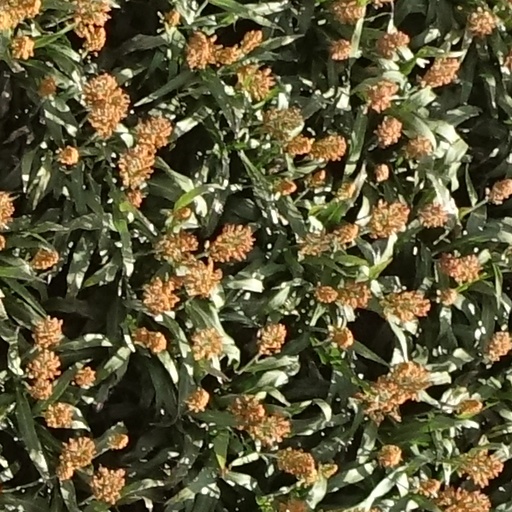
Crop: sorghum